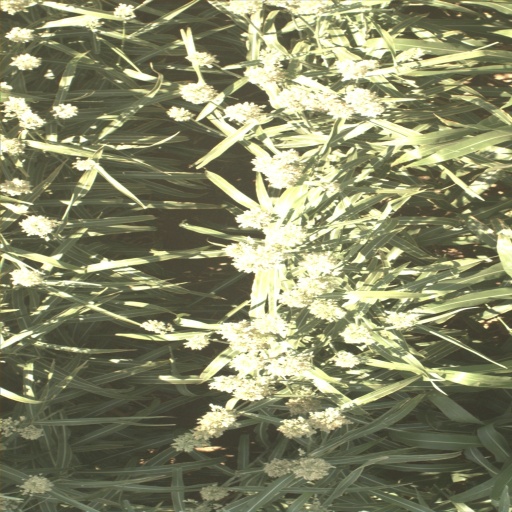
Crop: sorghum